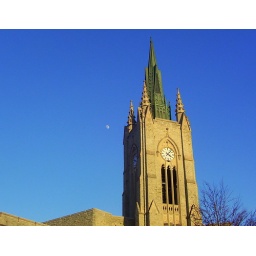
UWO's clock tower (Middlesex college) with Moon in the background